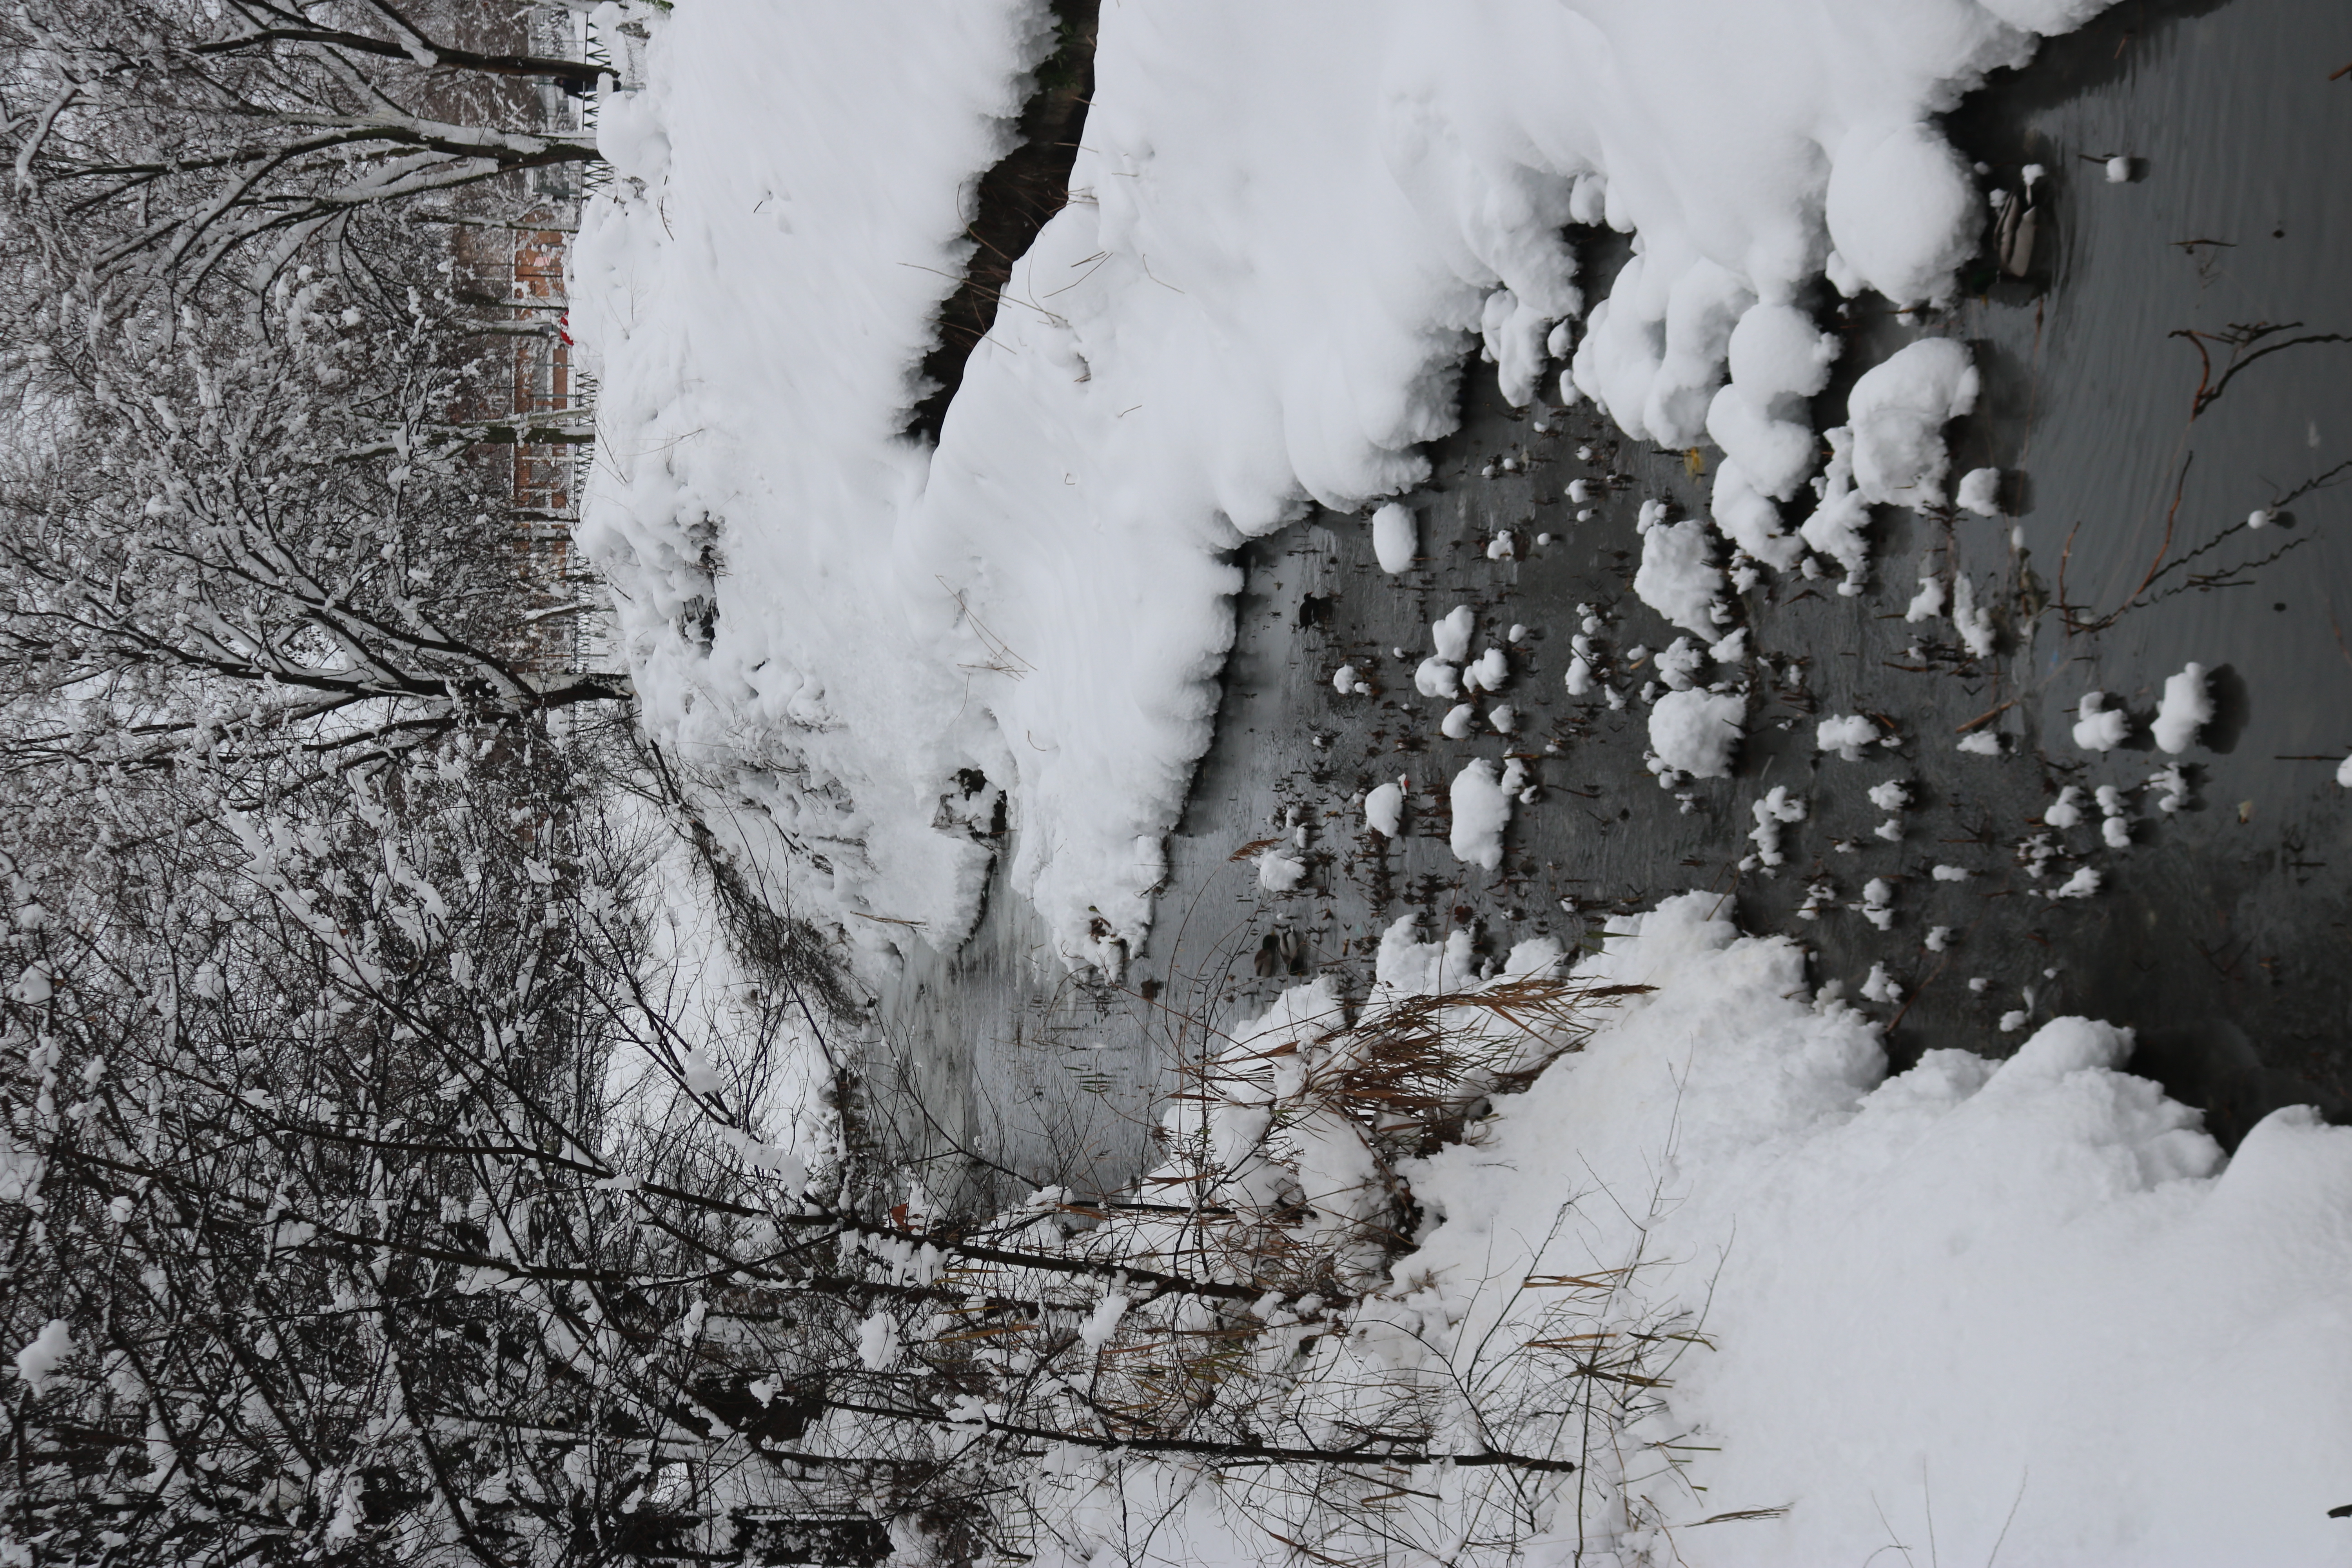
river, ice, snow, branch, winter, freezing, twig, geological phenomenon, blizzard, precipitation, winter storm, frost, conifer, ice cap, fir